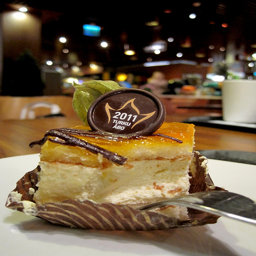
a piece of food on a white plate
a piece of cake sits on top of a plate
a close up of a piece of cake on a plate
A piece of dessert in a cupcake holder
A slice of cake in a paper cup with a fork.